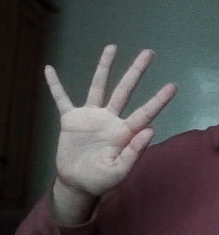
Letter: sheen